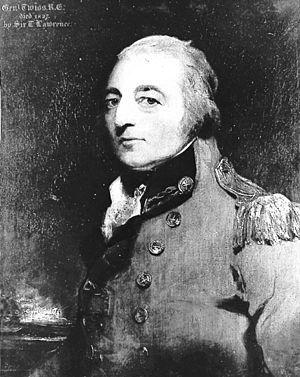
Les préparatifs britanniques pour lutter contre une invasion de 1803 à 1805 étaient la réponse militaire et civile du Royaume-Uni à l'invasion prévue du Royaume-Uni par Napoléon. Ils comprenaient la mobilisation de la population à une échelle jamais tentée auparavant en Grande-Bretagne, combinée à une force militaire de plus de 615 000 hommes en décembre 1803. Une grande partie de la côte sud de l'Angleterre fut fortifiée pour repousser un débarquement français. Cependant Napoléon ne mit jamais en œuvre son invasion planifiée de sorte que les préparatifs ne furent jamais soumis à l'épreuve.